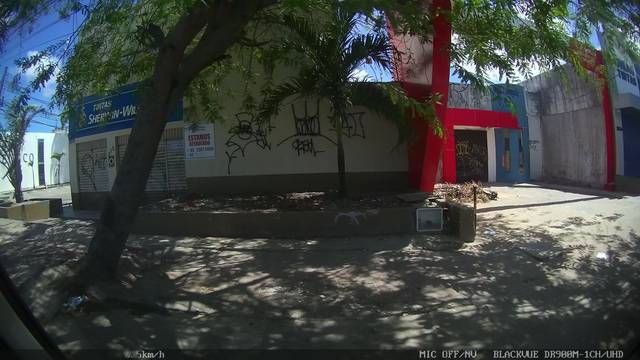
Region: Brazil
Coordinates: -3.732, -38.548